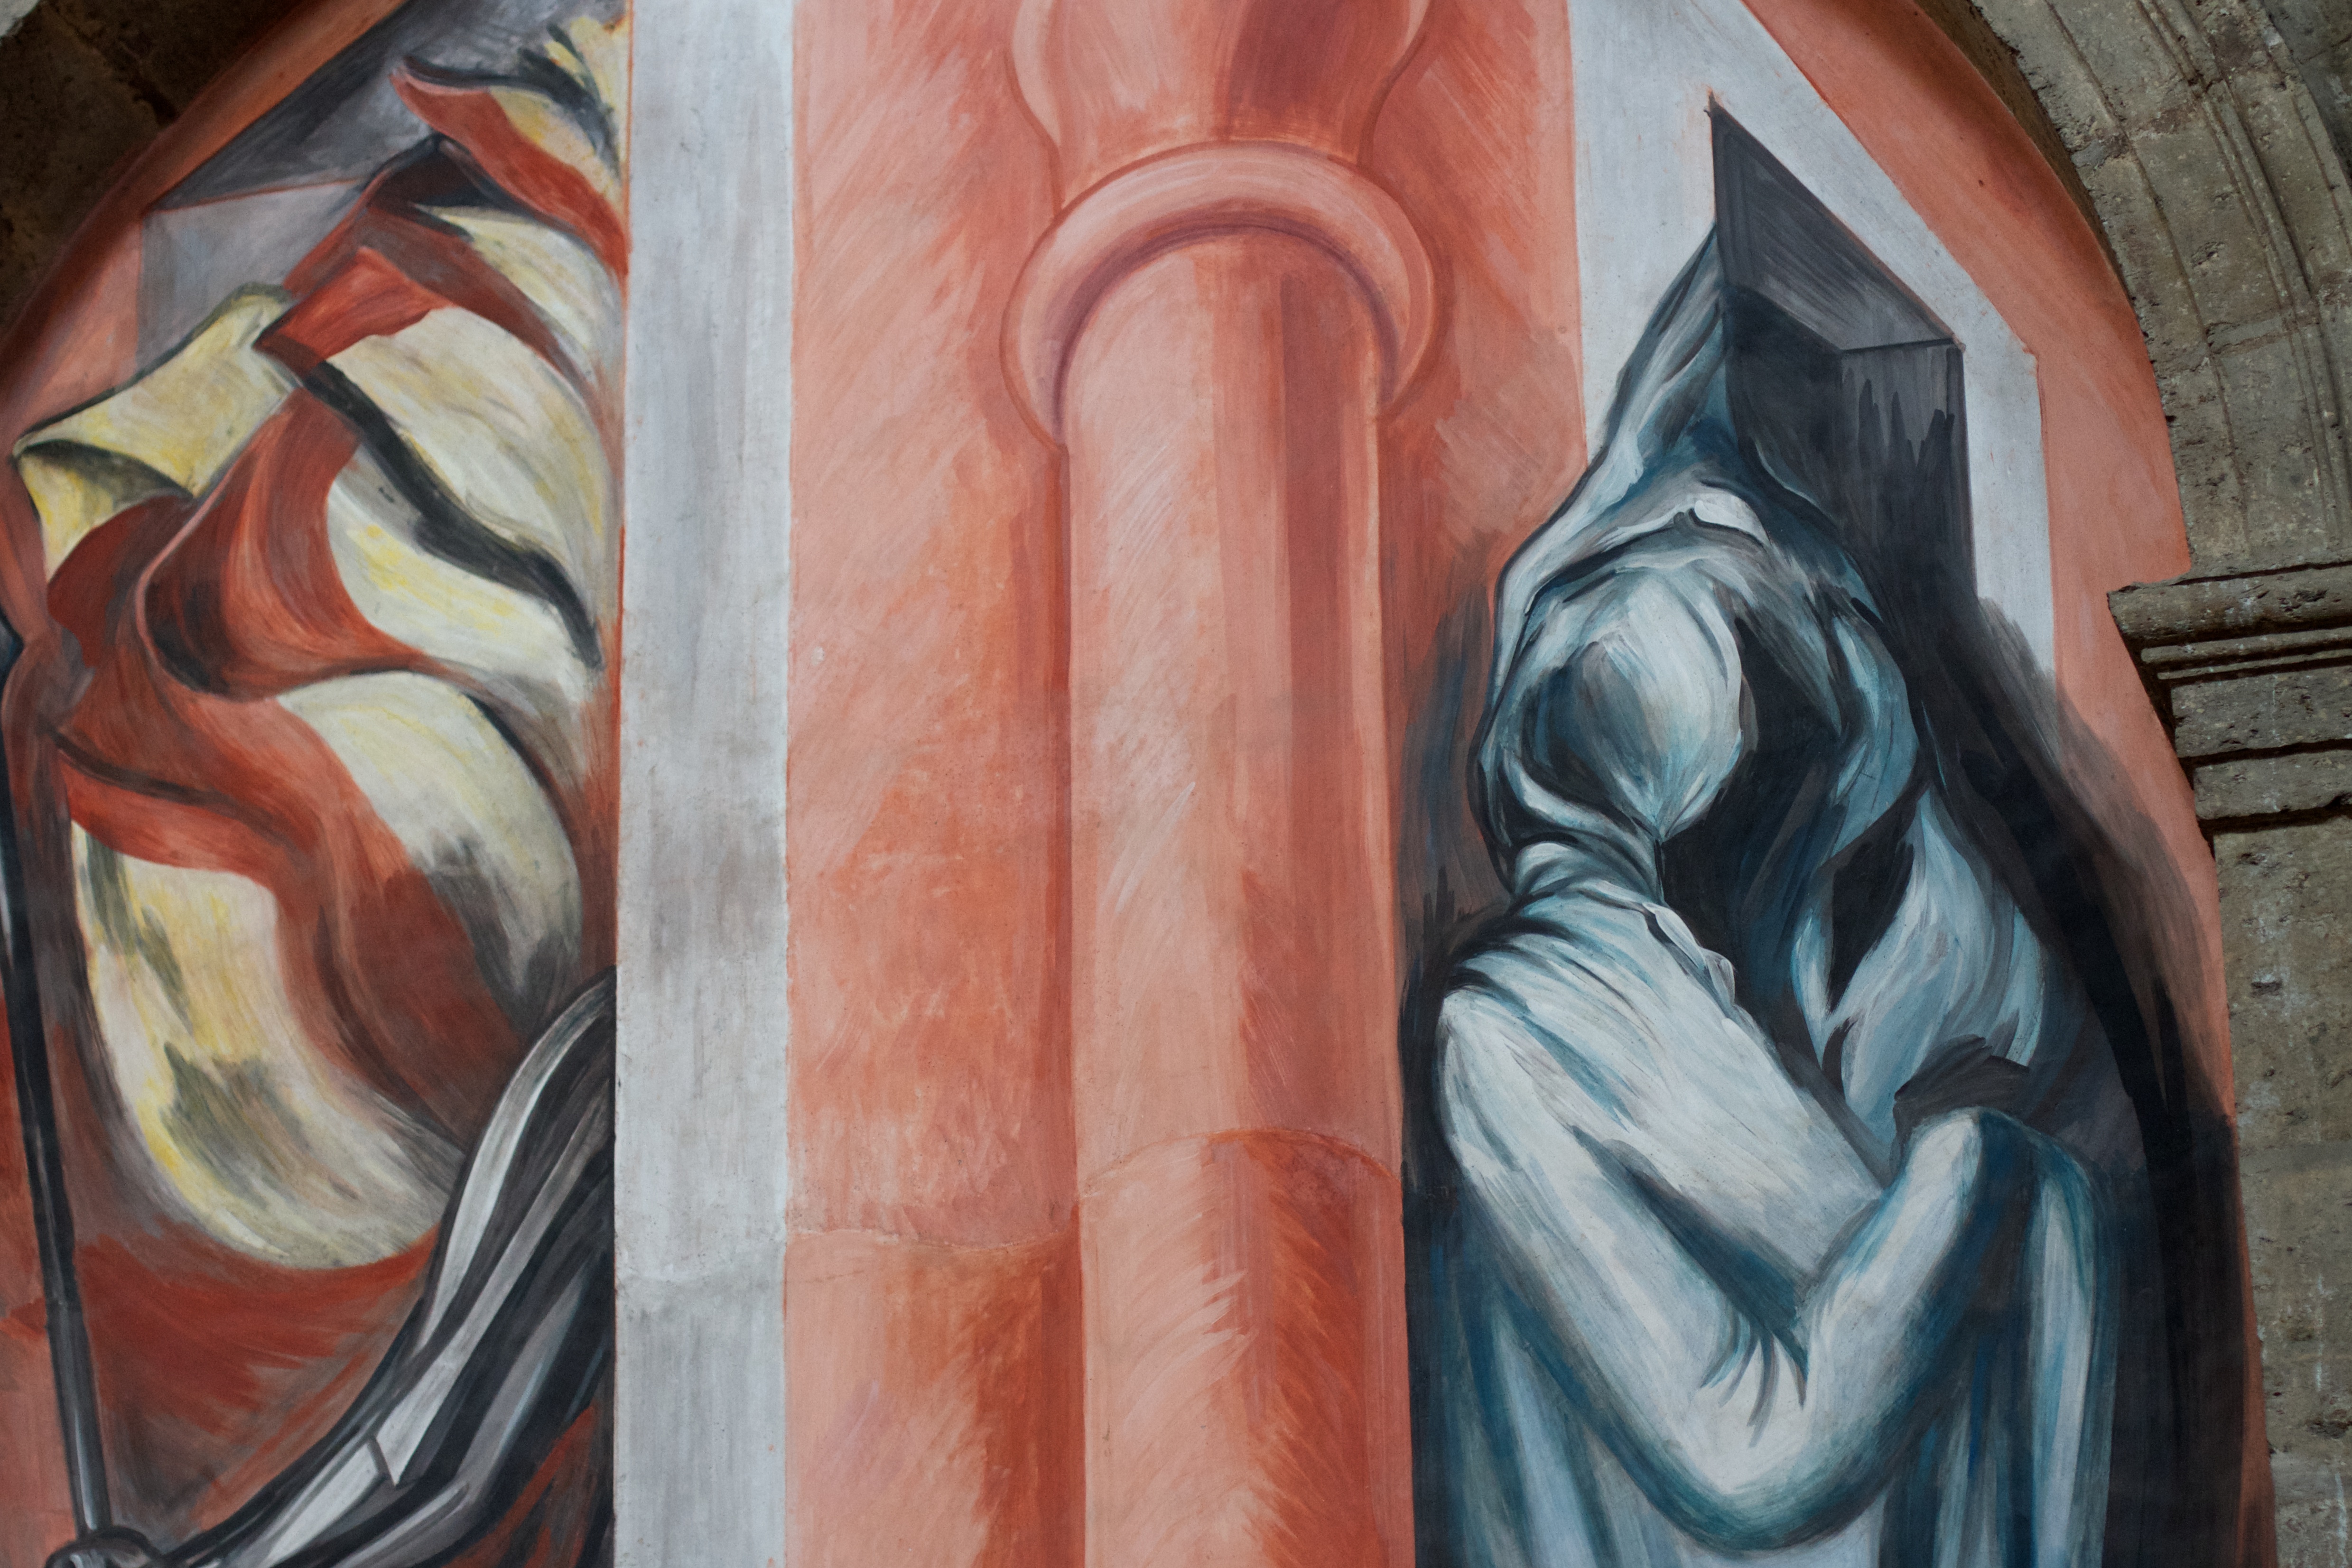
statue, color, painting, sculpture, art, temple, mexico, mural, guadalajara, jalisco, carving, modern art